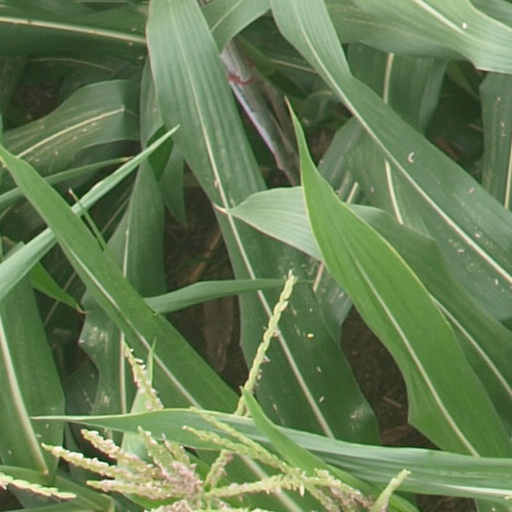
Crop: maize; corn